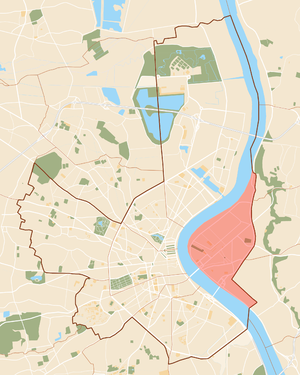
Plan de Bordeaux avec le Canton 7.
Le canton de Bordeaux-7 est une ancienne division administrative française du département de la Gironde en région Aquitaine. Située dans l'arrondissement de Bordeaux, elle tient lieu, jusqu'au redécoupage cantonal de 2014, de circonscription d'élection des anciens conseillers généraux.